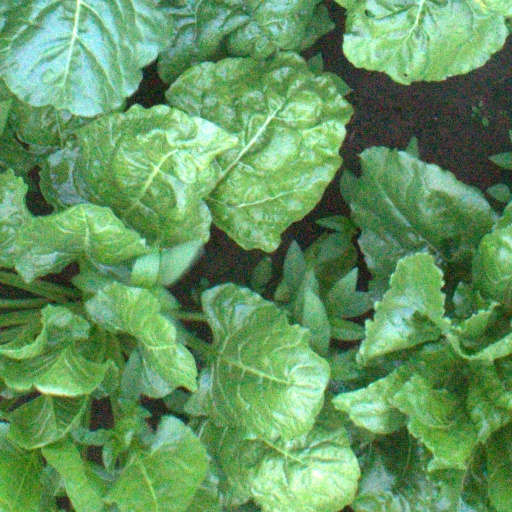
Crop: sugar beet